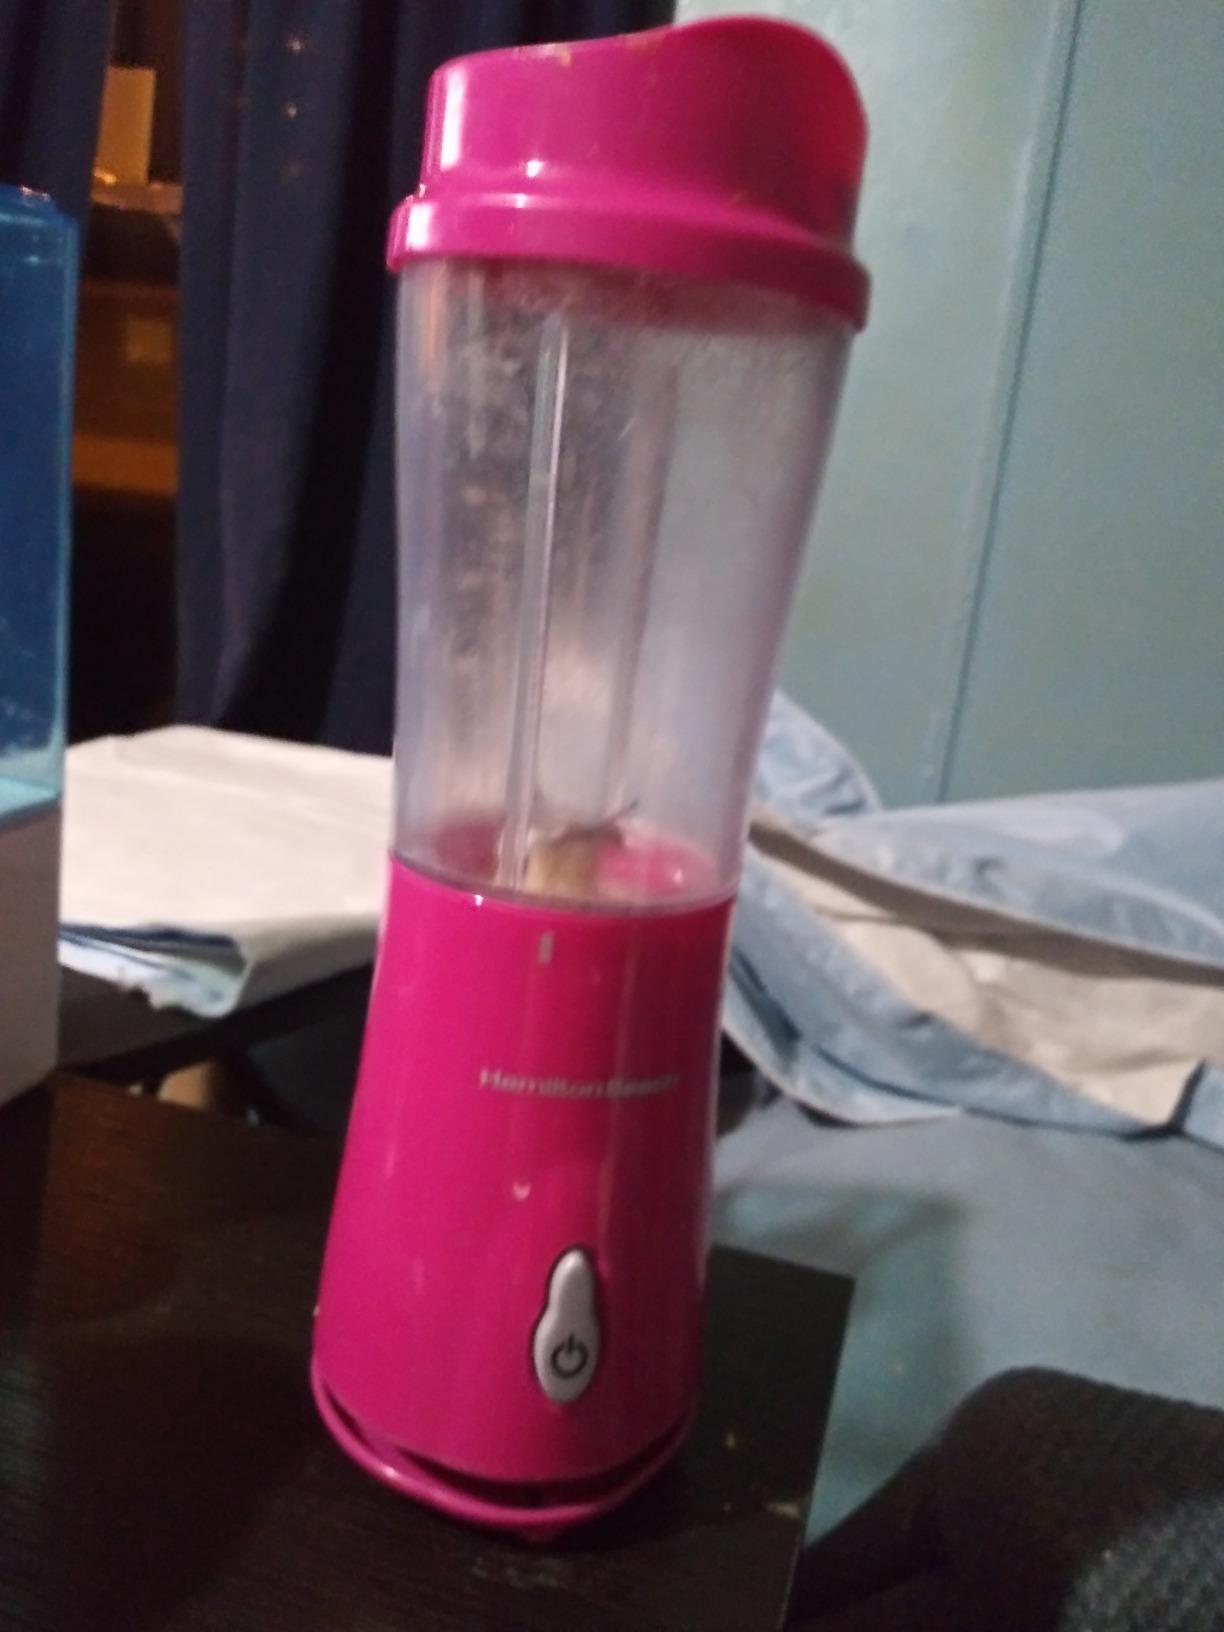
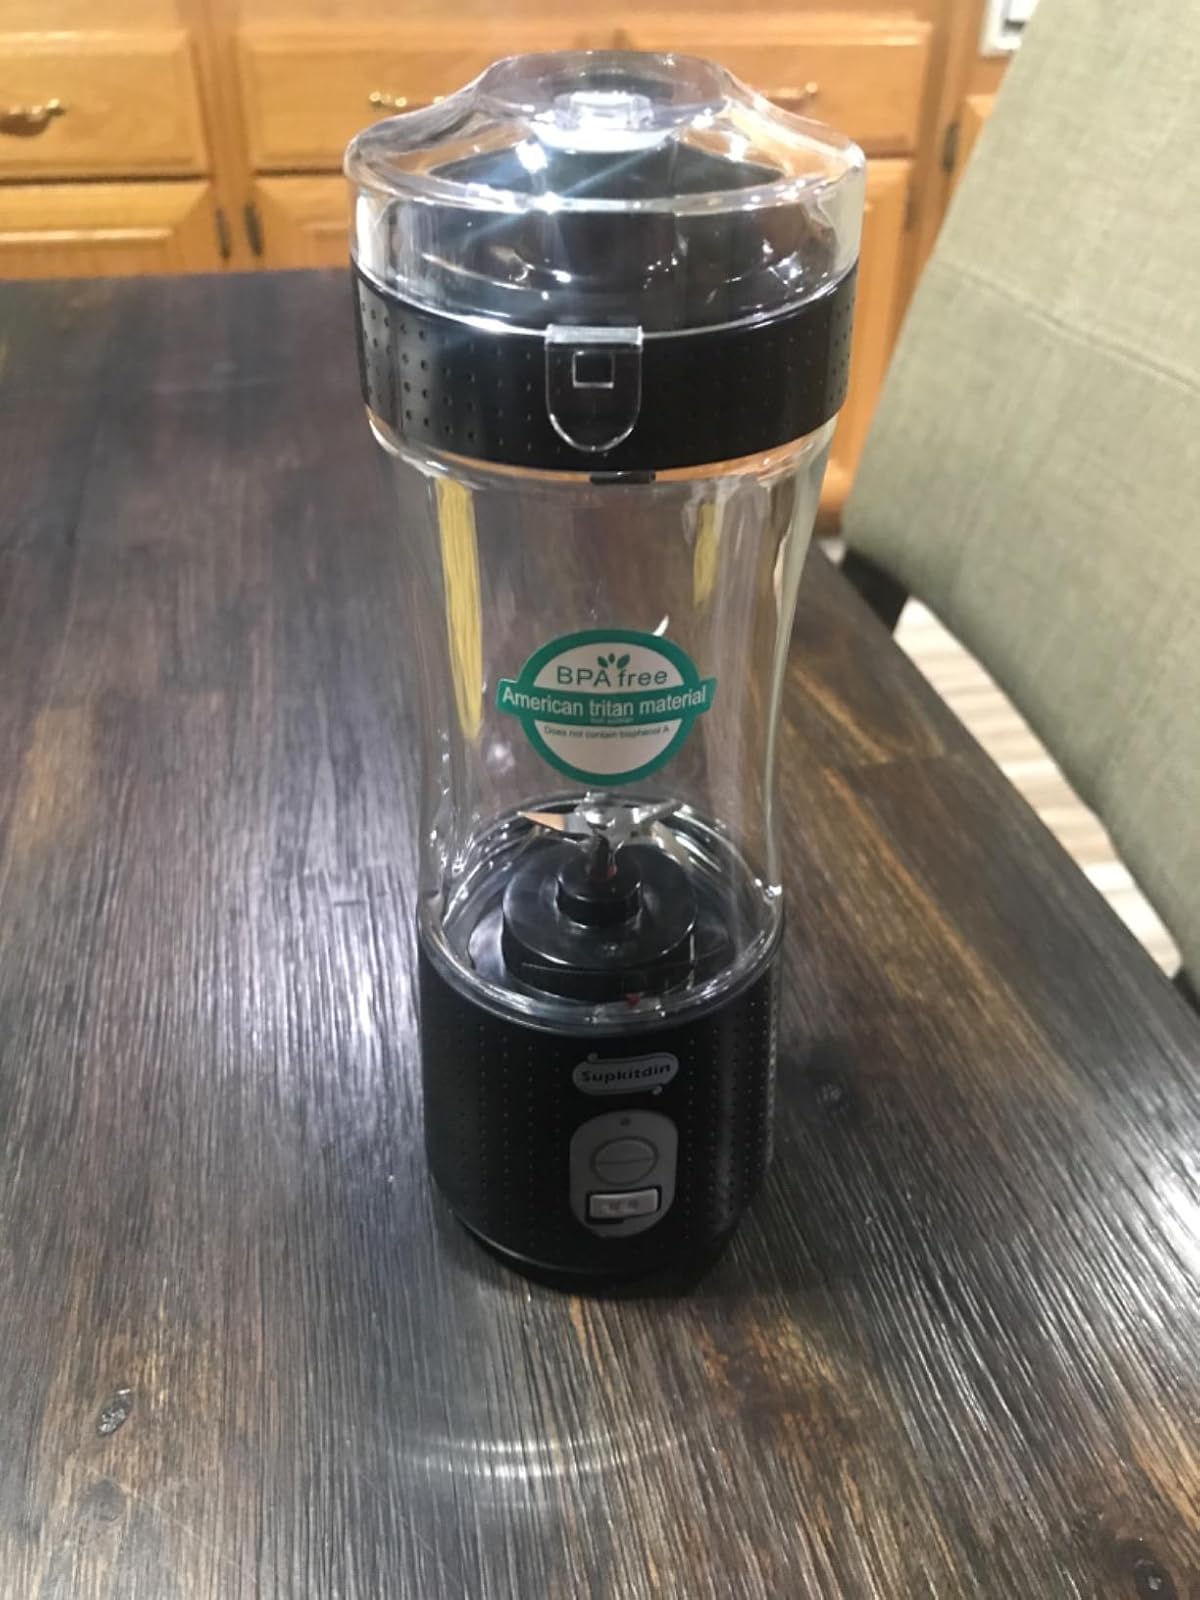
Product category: items_blender
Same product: no